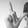
ASL letter: L